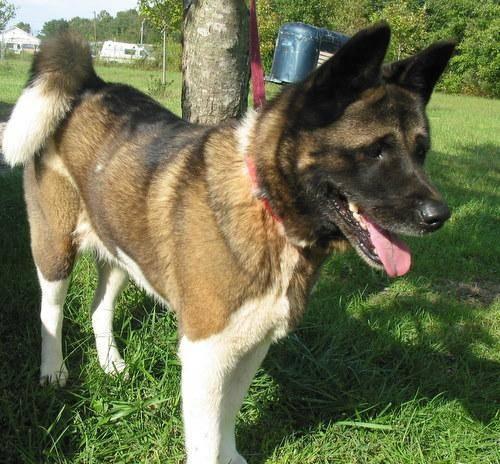
dog